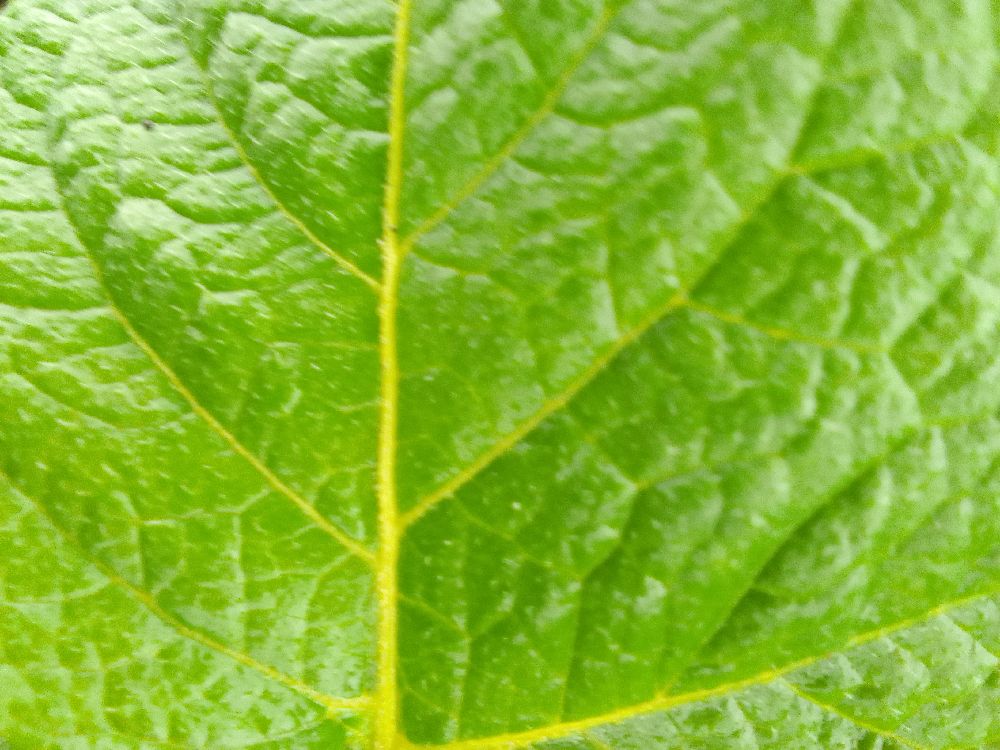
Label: Healthy